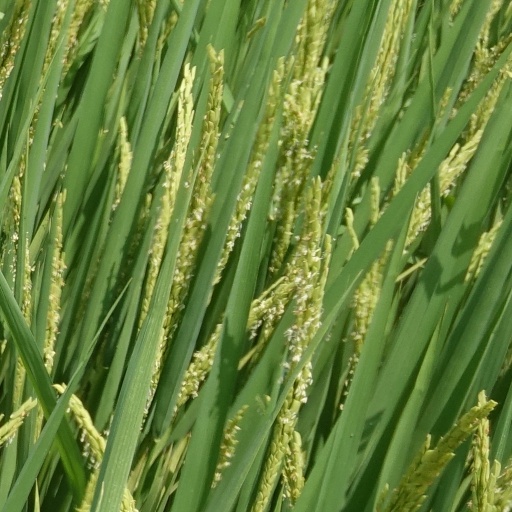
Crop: rice